Zaculeu

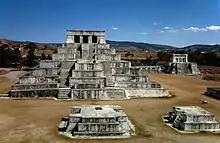
Structure 1, the main pyramid, dates to the Early Classic.

Structure 1 is a high pyramid on the southeast side of Plaza 1. It has eight stepped sections topped by a summit shrine. The shrine has three doorways approached via a double stairway rising from the plaza below. The pyramid was rebuilt seven times with the visible remains dating to the Early Postclassic. The earliest phase of construction dates to the Early Classic period.